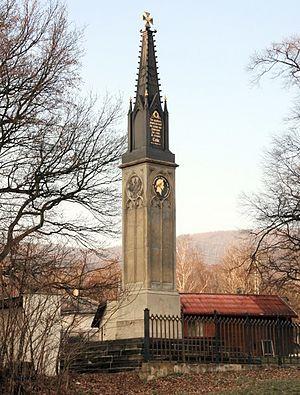
La bataille de Kulm eut lieu le 30 août 1813 près de la ville de Kulm pendant la Sixième Coalition. Elle opposa 32 000 hommes, sous le commandement du général d'Empire Vandamme aux 54 000 hommes des forces coalisées d'Autriche, Prusse et Russie, sous les ordres du général Barclay de Tolly avec de lourdes pertes.